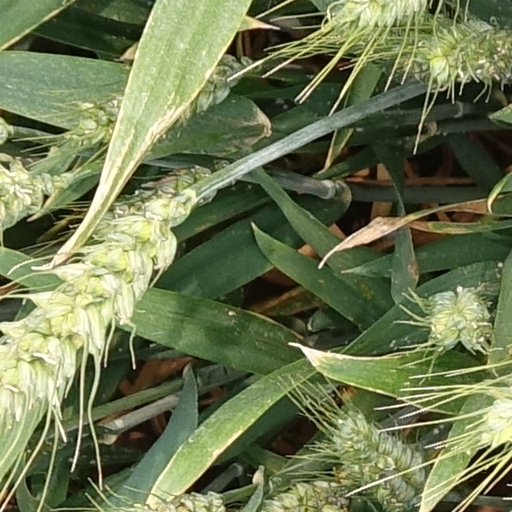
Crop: wheat